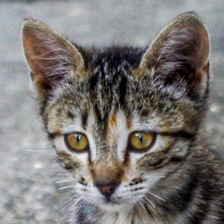
Label: animals